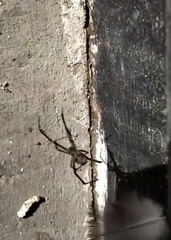
Species: Lactrodectus_hesperus